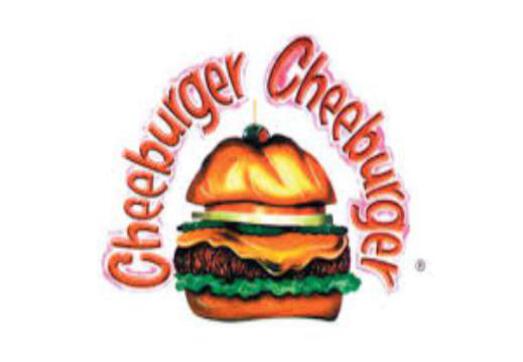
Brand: cheeburger cheeburger
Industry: Food